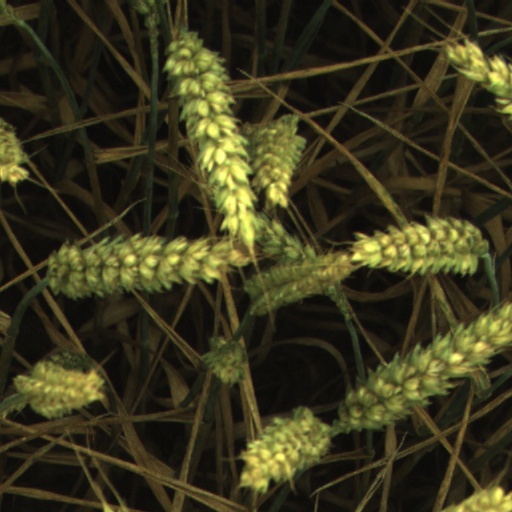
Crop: wheat